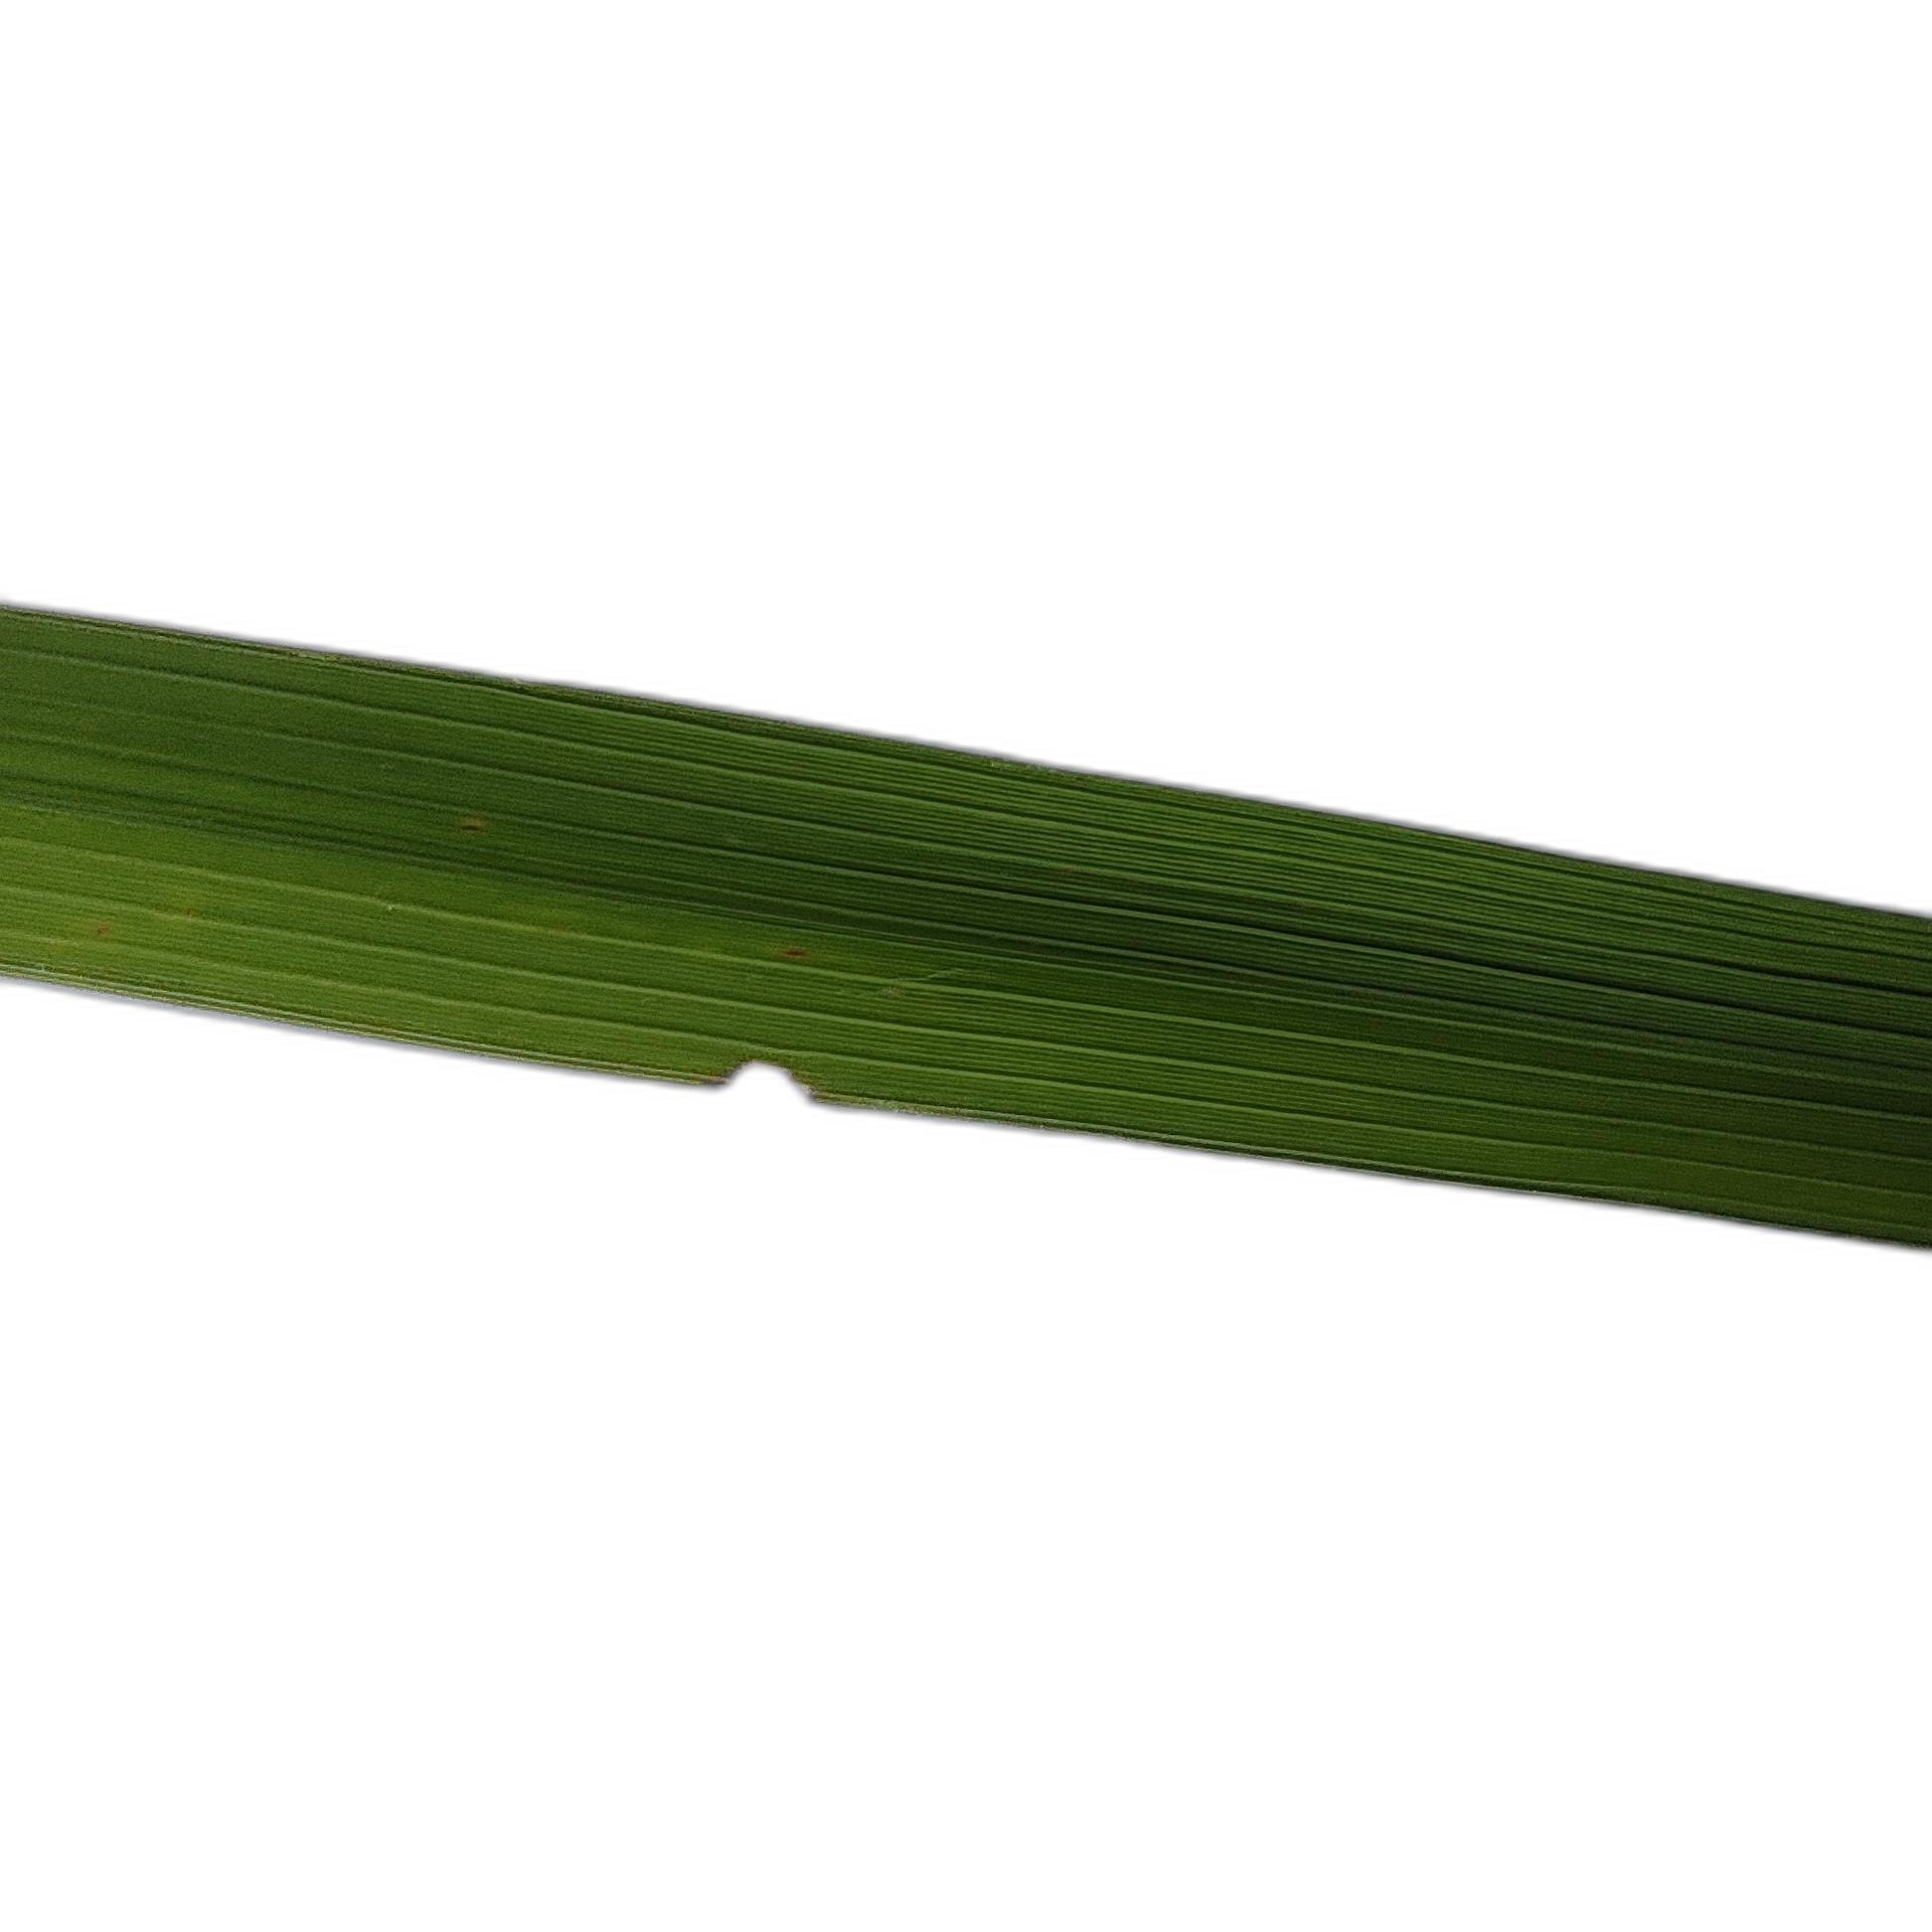
Label: Insect